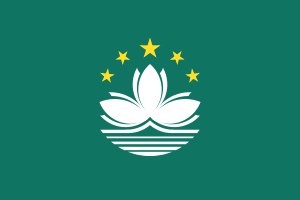
Macaos flag
Macaos flag
Macaos flag blev vedtaget i 1999 efter overførsel fra Portugal til Kina. Det tidligere anvendte flag var det portugisiske nationale flag.